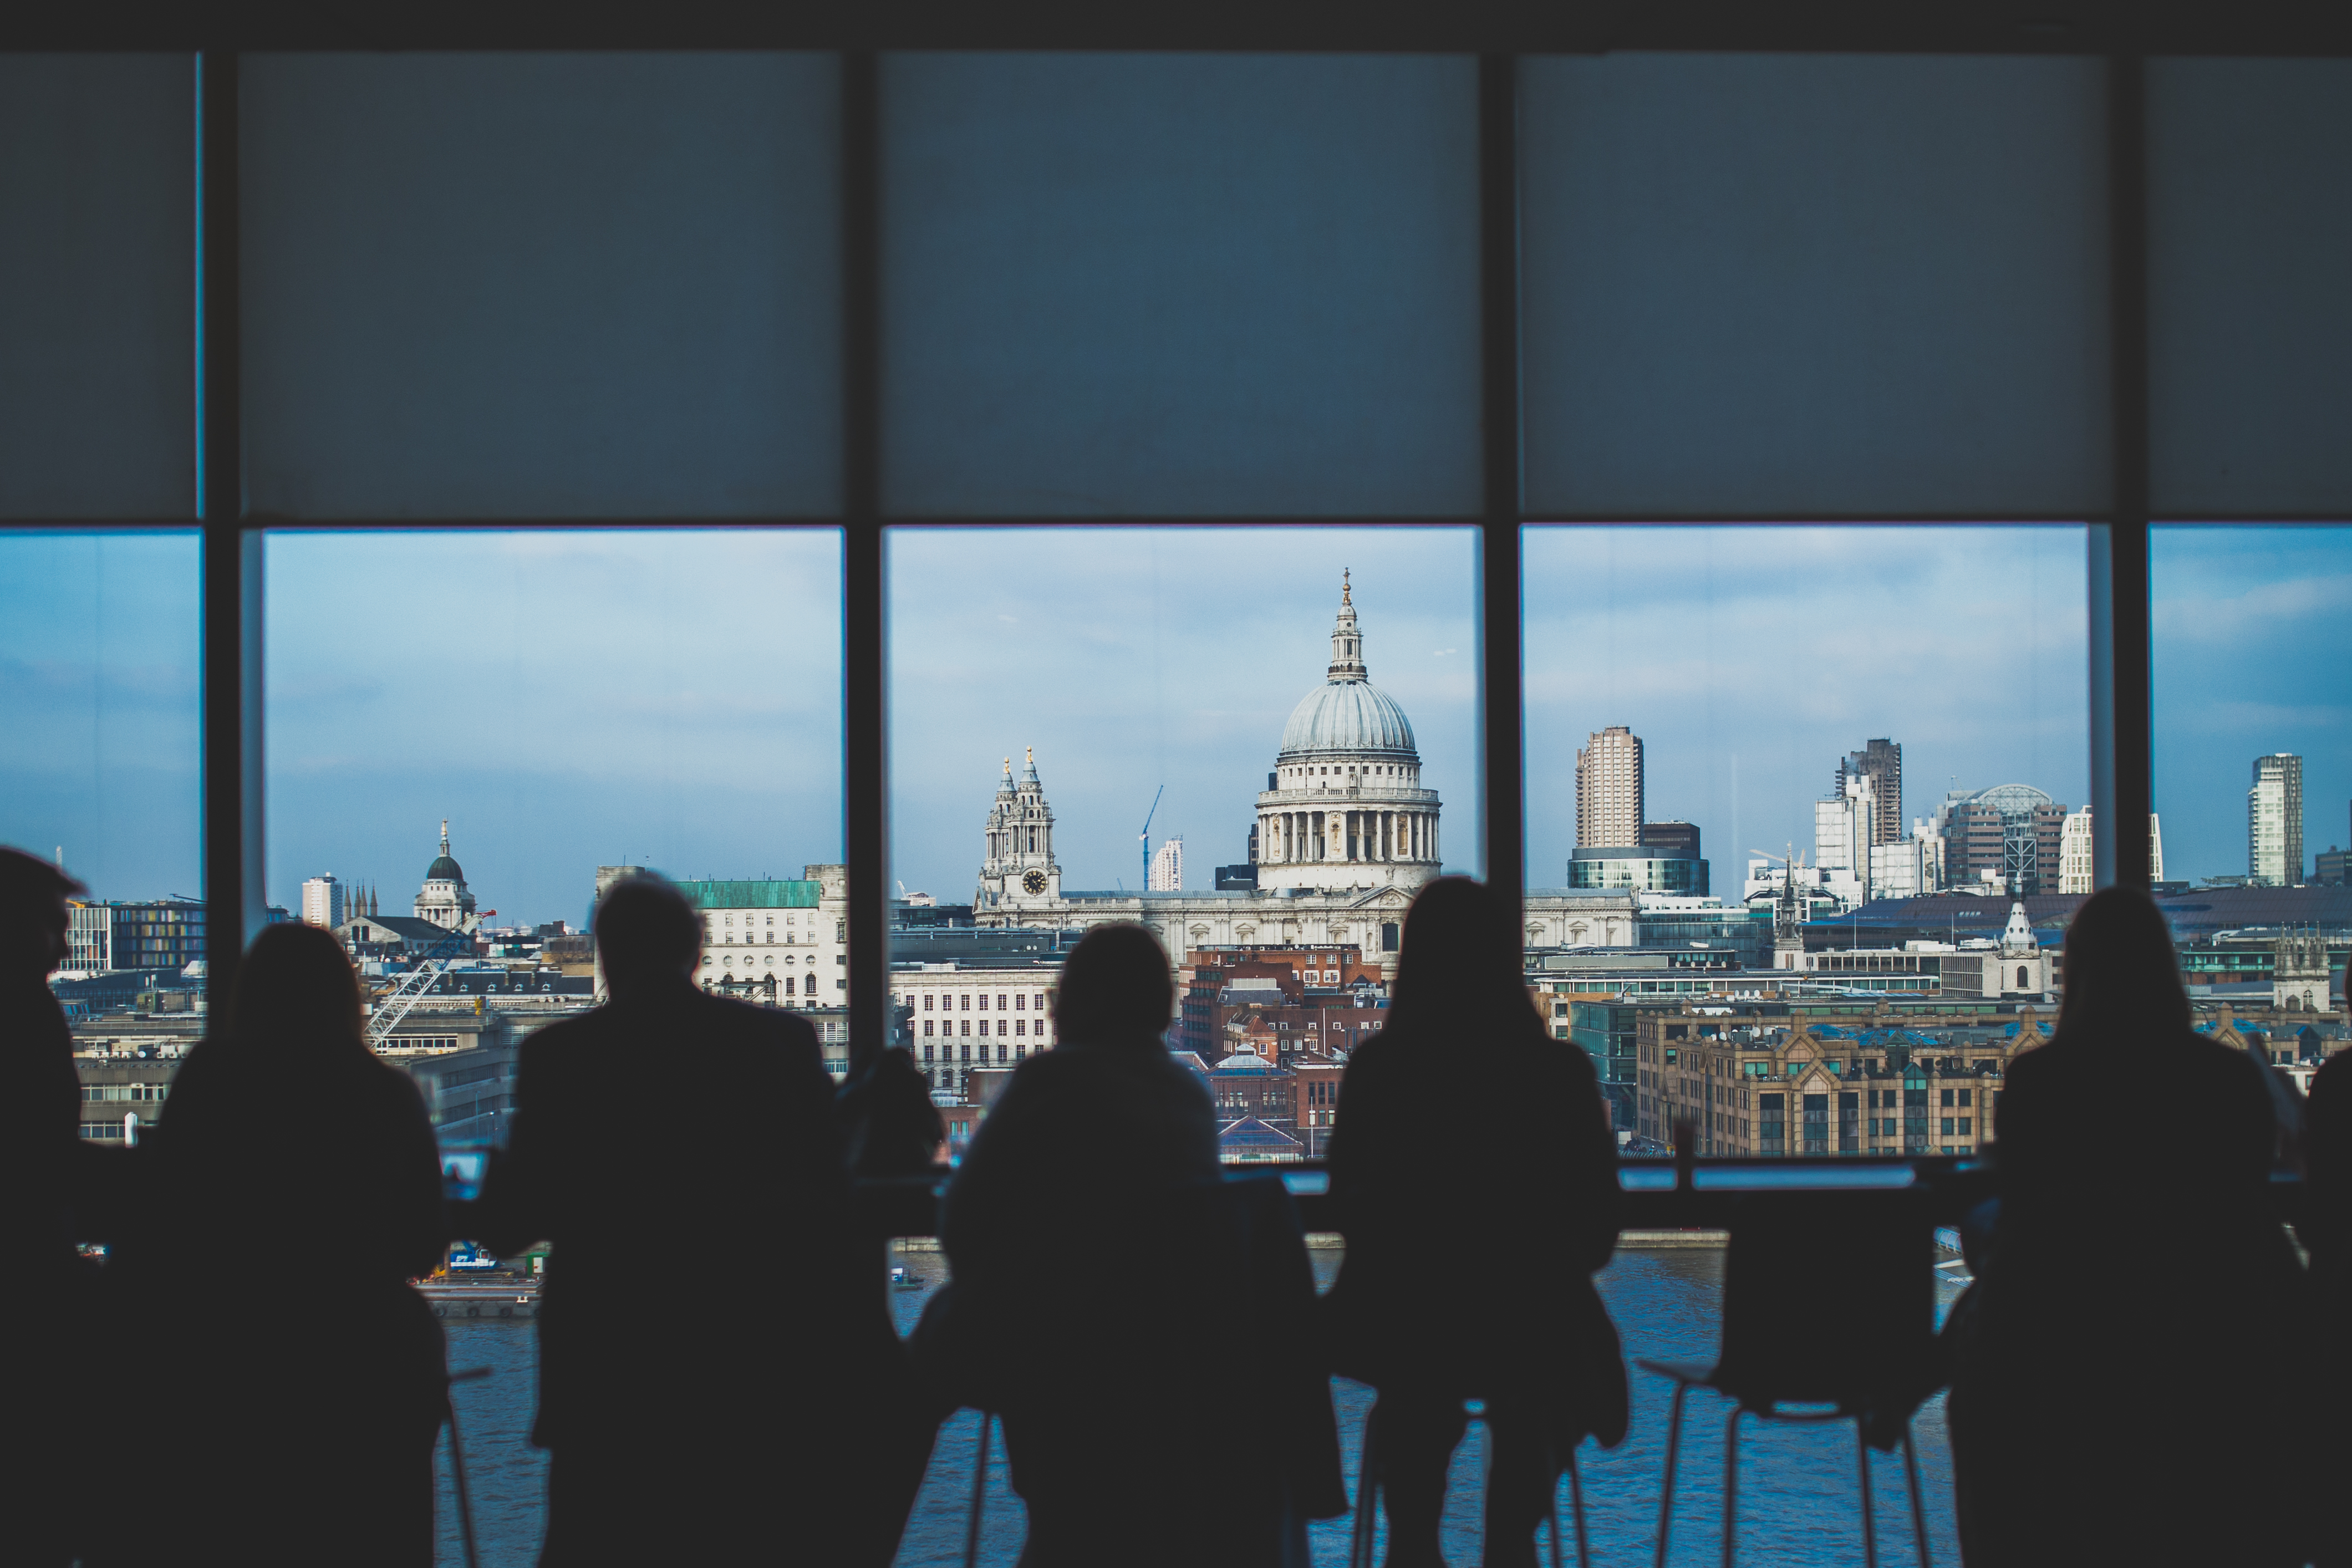
water, silhouette, people, sky, skyline, lake, view, restaurant, city, cityscape, bar, thinking, evening, reflection, sitting, sightseeing, blue, buildings, watching, cityview, skyview, tate modern museum, tate view